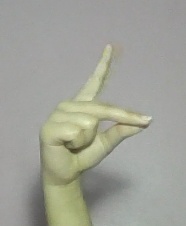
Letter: ta